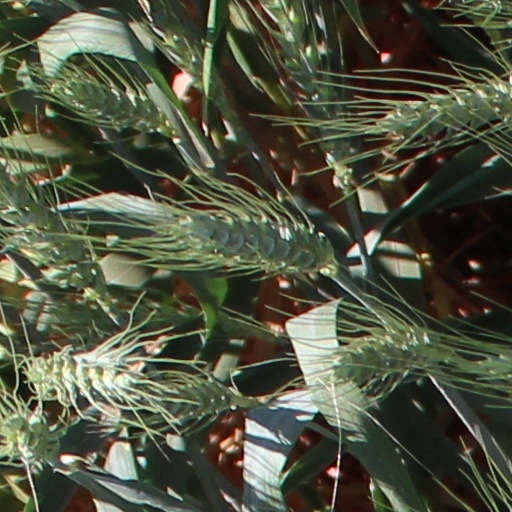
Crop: wheat